Nahal Alexander

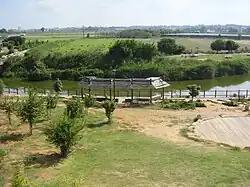
Nahal Alexander, near Turtle Bridge

The old Arabic name of the stream is "Nahr Iskanderuneh", "nahr" being the Arabic term for a perennial stream. The Israeli Government Naming Committee connected it to Alexander Jannaeus, a Hasmonean king who conquered the area of the stream in the 1st-century BCE. The truth, however, is that the name comes from an Arab merchant, Iskander Abu Zabura, a resourceful watermelon merchant who lived in the 19th century. He exported his ware, which was produced in Wadi al-Hawarith - the Hefer Valley -, to Egypt, shipping it on boats from an ancient anchorage in what is known today as the Mikhmoret bay, and which back then became named after him, "Minet Abu Zabura" ('Abu Zabura Port'), as reported by Judith Montefiore in 1839. The Ottoman officials even established a customs house on a hill on the north bank of the stream near the anchorage to collect taxes from the watermelon trade. The anchorage is marked on the 1880 PEF Survey of Western Palestine map at a location near today's Moshav Mikhmoret.